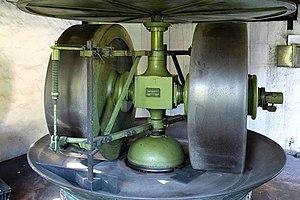
La poudre noire, parfois dénommée poudre à canon ou poudre à fusil, est le plus ancien explosif chimique connu. De couleur noire, elle est constituée d'un mélange déflagrant de soufre, de nitrate de potassium et de charbon de bois.